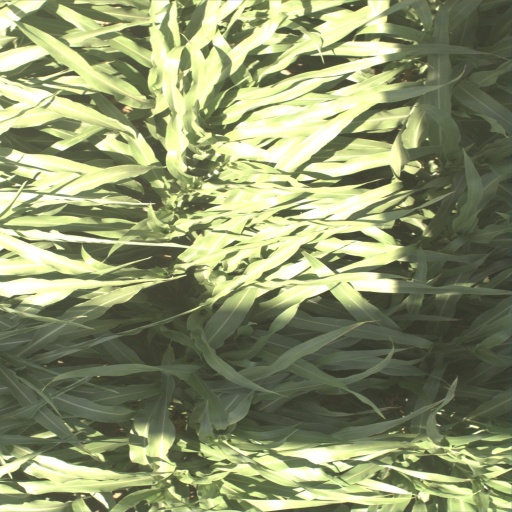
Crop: sorghum